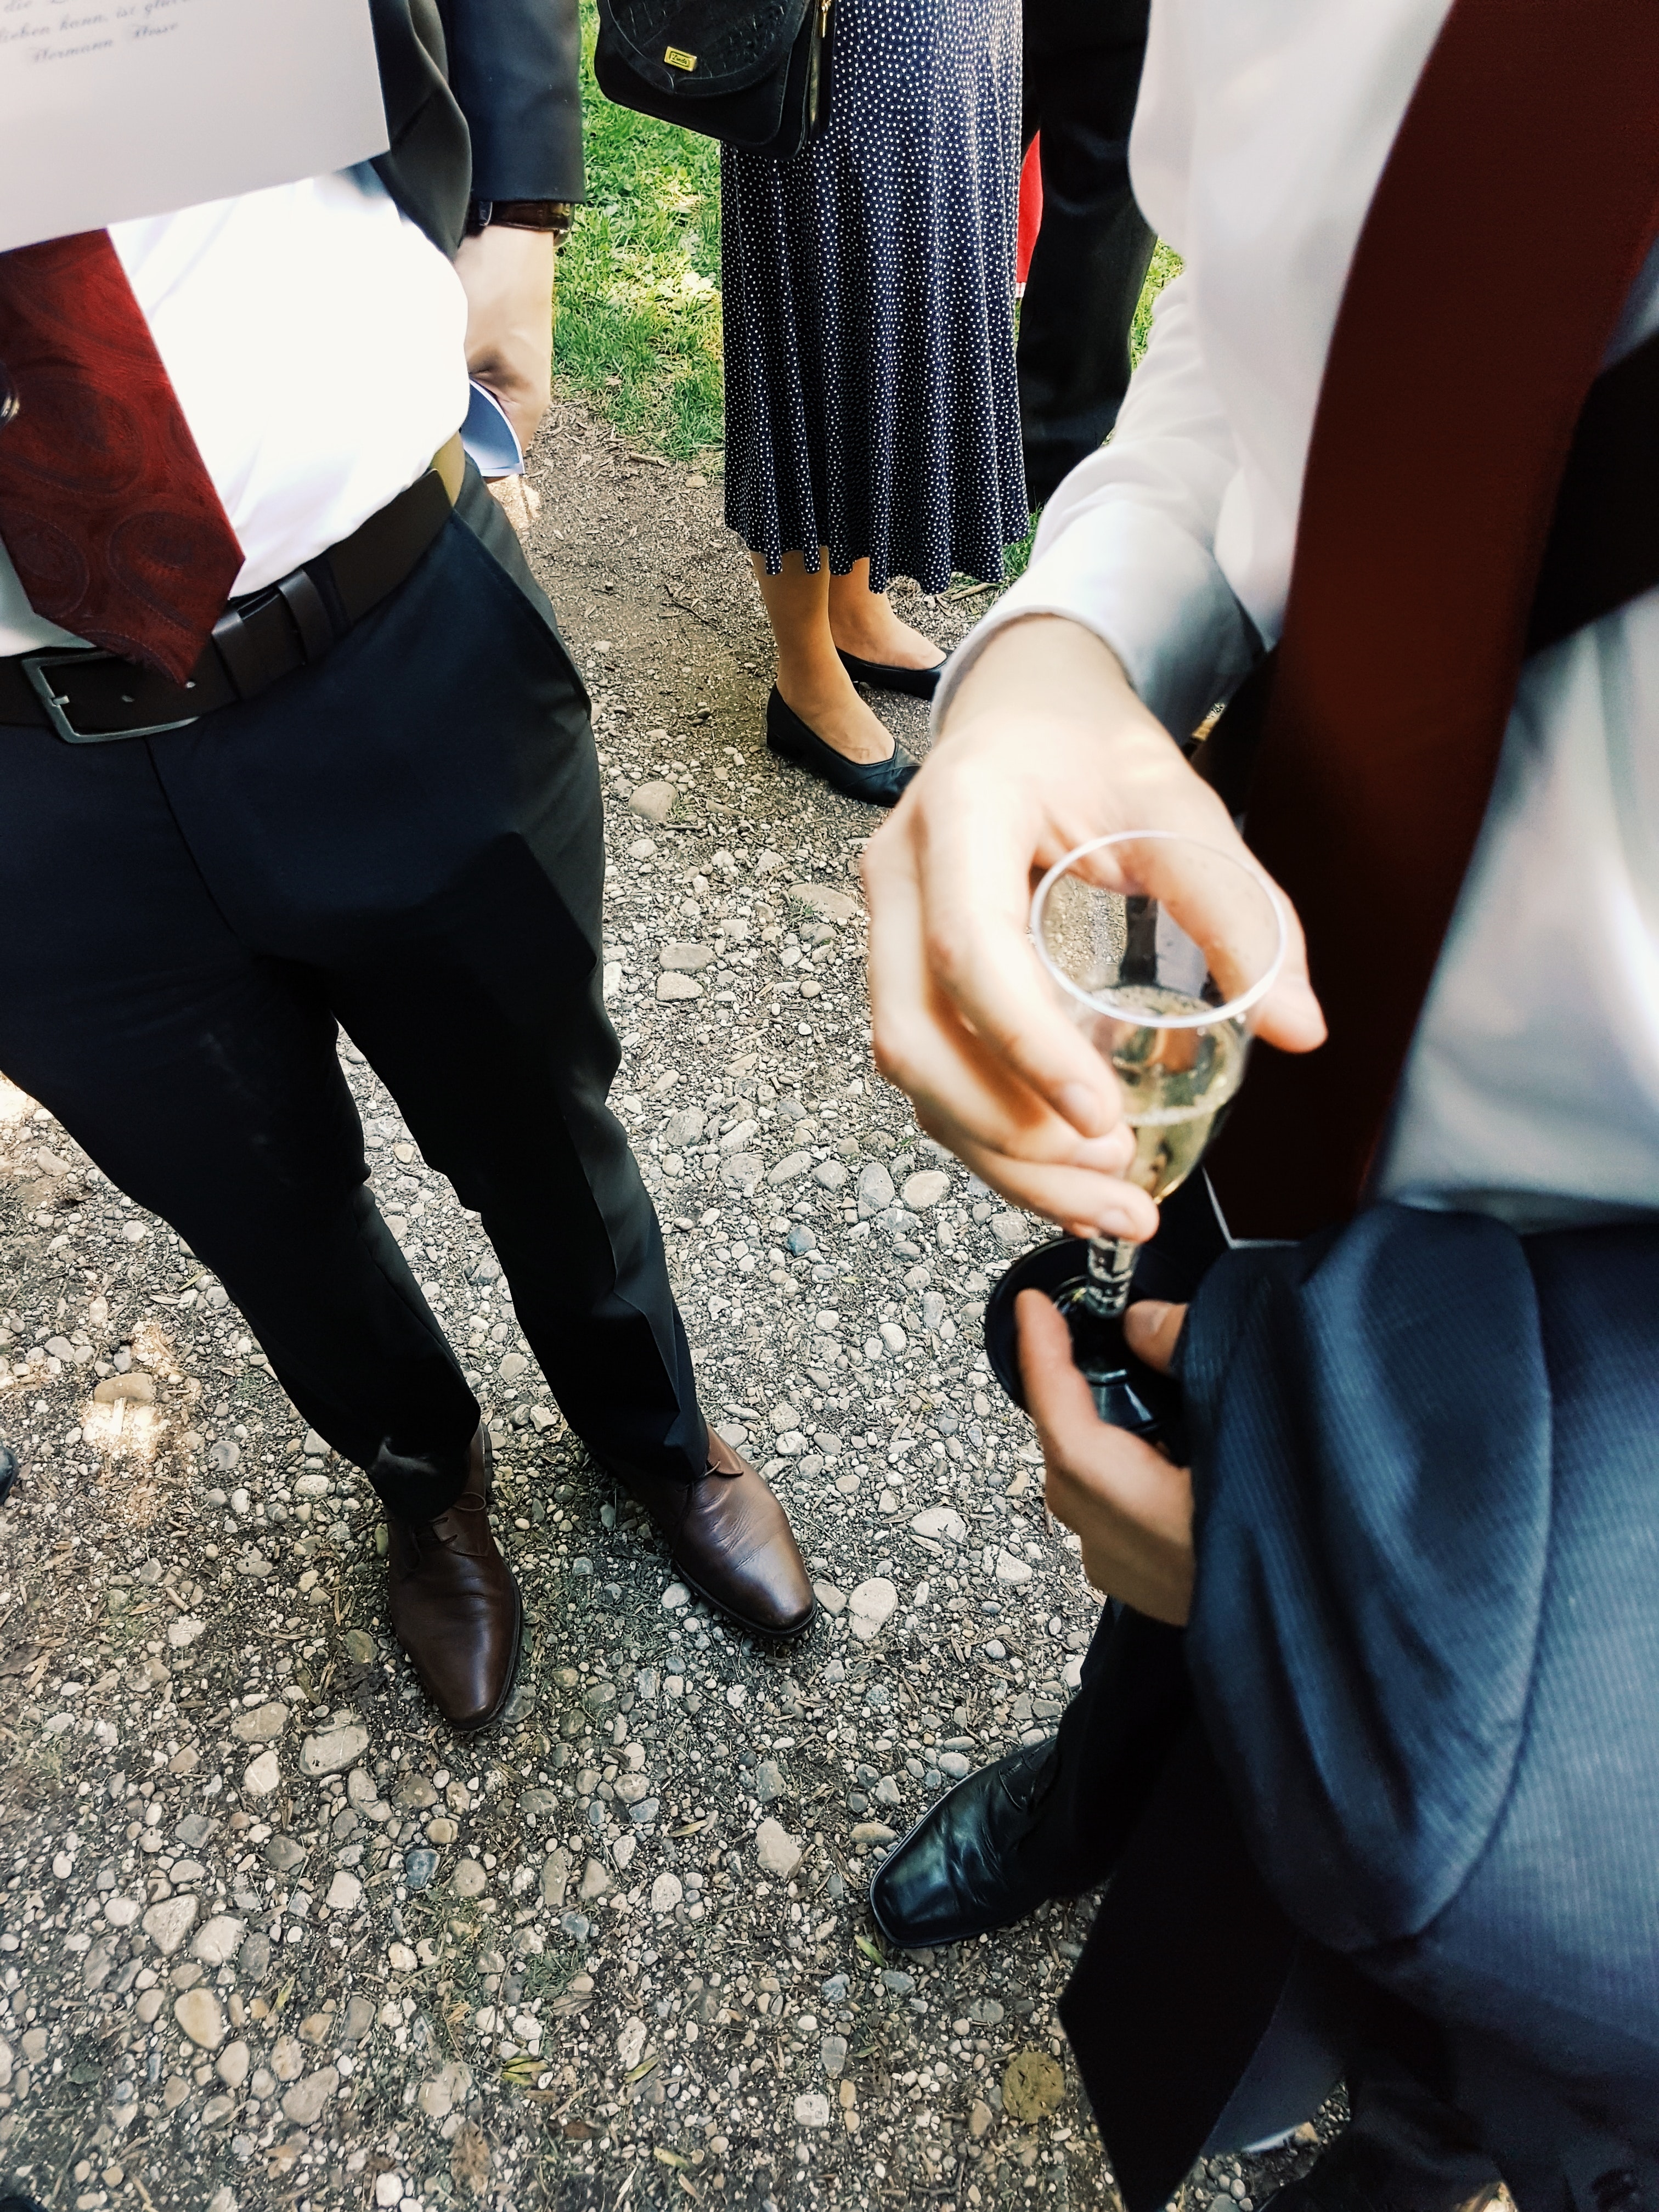
footwear, hand, leg, finger, shoe, gesture, nail, fashion accessory, tartan